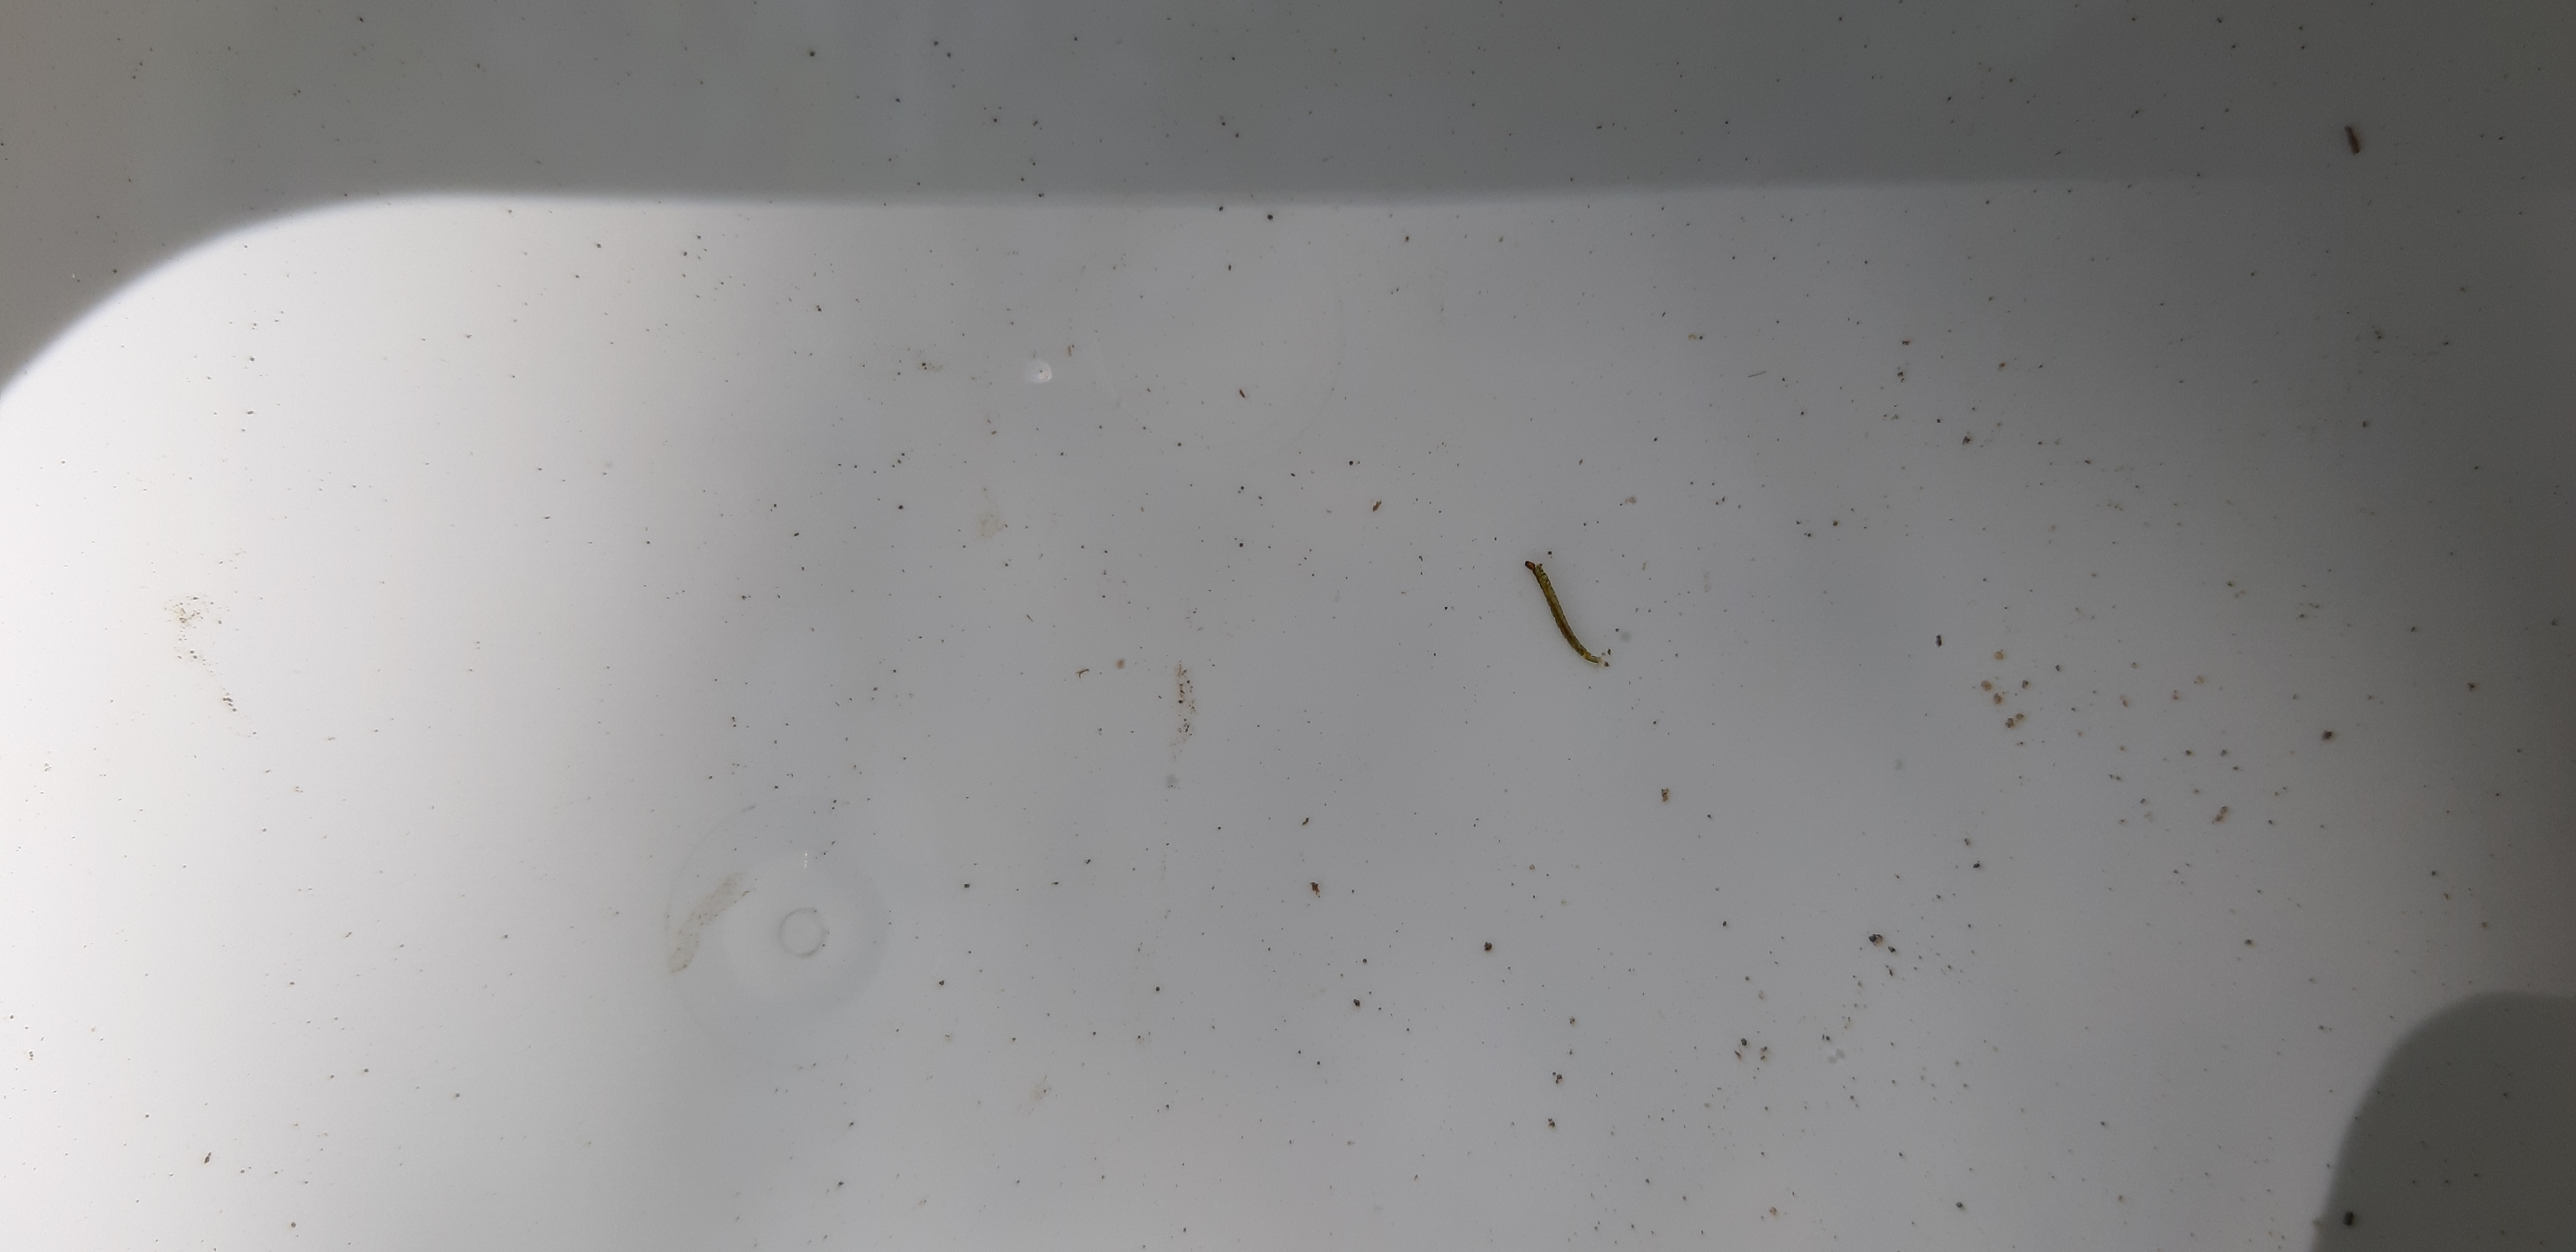
Macroinvertebrate group: caddisflies